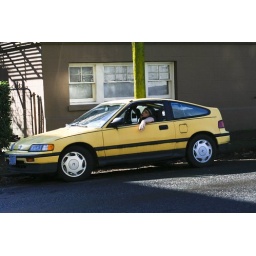
guy sleeping in running car